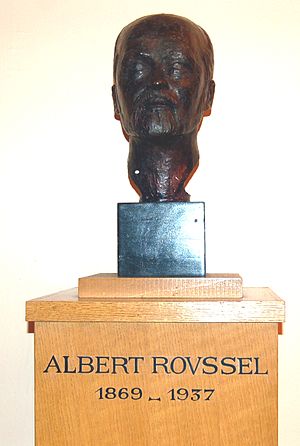
Albert Roussel / Eksterne henvisninger
Buste af Albert Roussel
Albert Charles Paul Roussel var en fransk komponist.